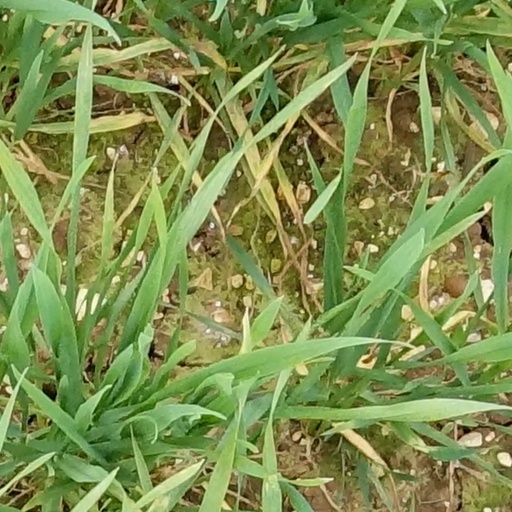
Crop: wheat